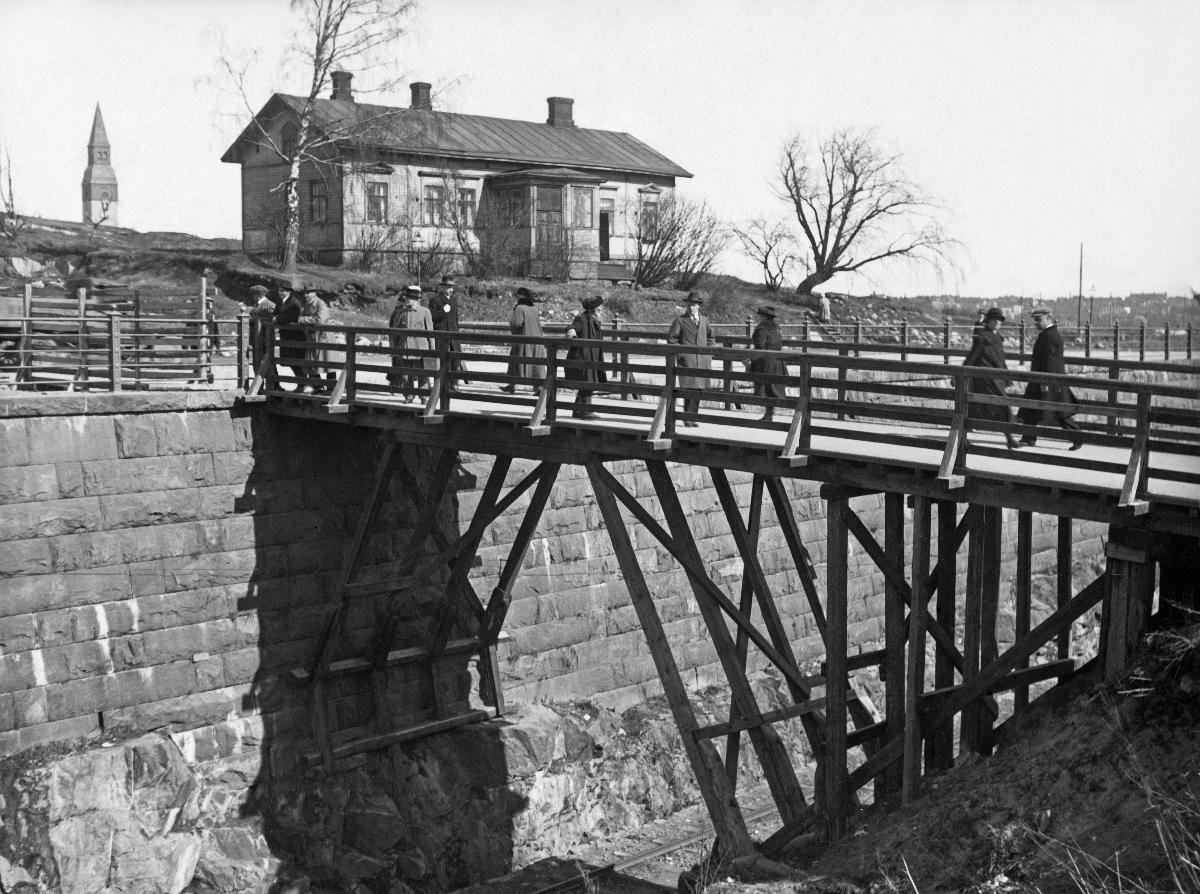
Arkadiankadun ylikulkusilta; The overpass bridge of Arkadiankatu
sisällön kuvaus: Ihmisiä Arkadiankadun junaradan yli kulkevalla sillalla Helsingissä 1924. content description: People on the bridge which leads over the railroad track on Arkadiankatu street in Helsinki in 1924.
Kuvaaja: Timirjasev, Ivan, kuvaaja
Vuosi: 1924
Paikka: Suomi; Suomi, Uusimaa, Helsinki; Arkadiankatu
Aiheet: kadut; sillat; rakennukset; streets; bridges; buildings; gator; broar; byggnader